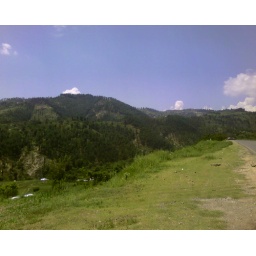
Ahead of Shinkiari and short of Batgram. The road winds up and down surrounded by green hills.